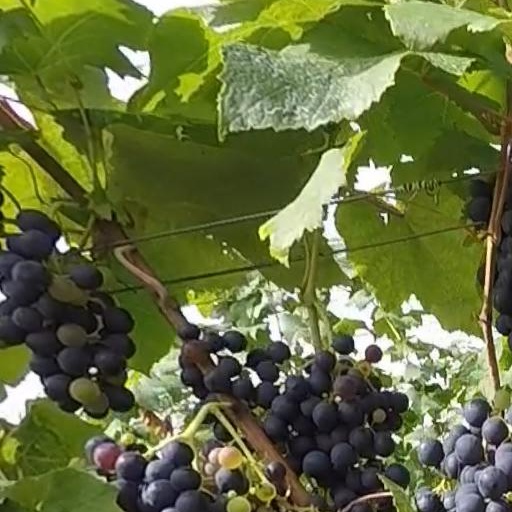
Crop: grape